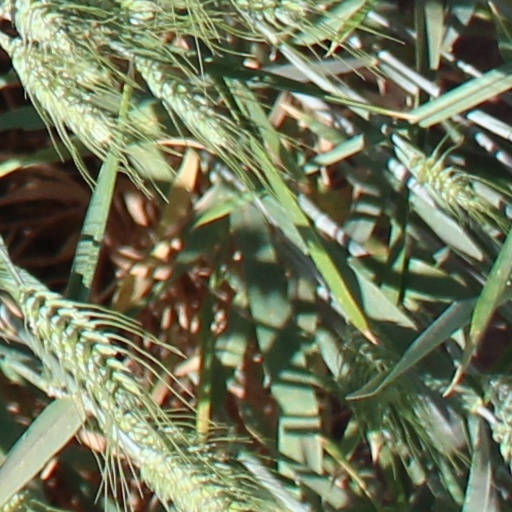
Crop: wheat